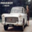
Label: automobile